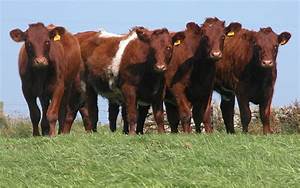
Label: cow